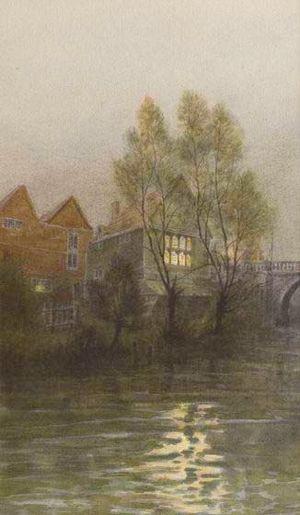
Alfred Edward Goodey est un collectionneur britannique de tableaux, de gravures et de photographies, en particulier ceux ayant un lien avec la ville de Derby, dans les Midlands anglaises.